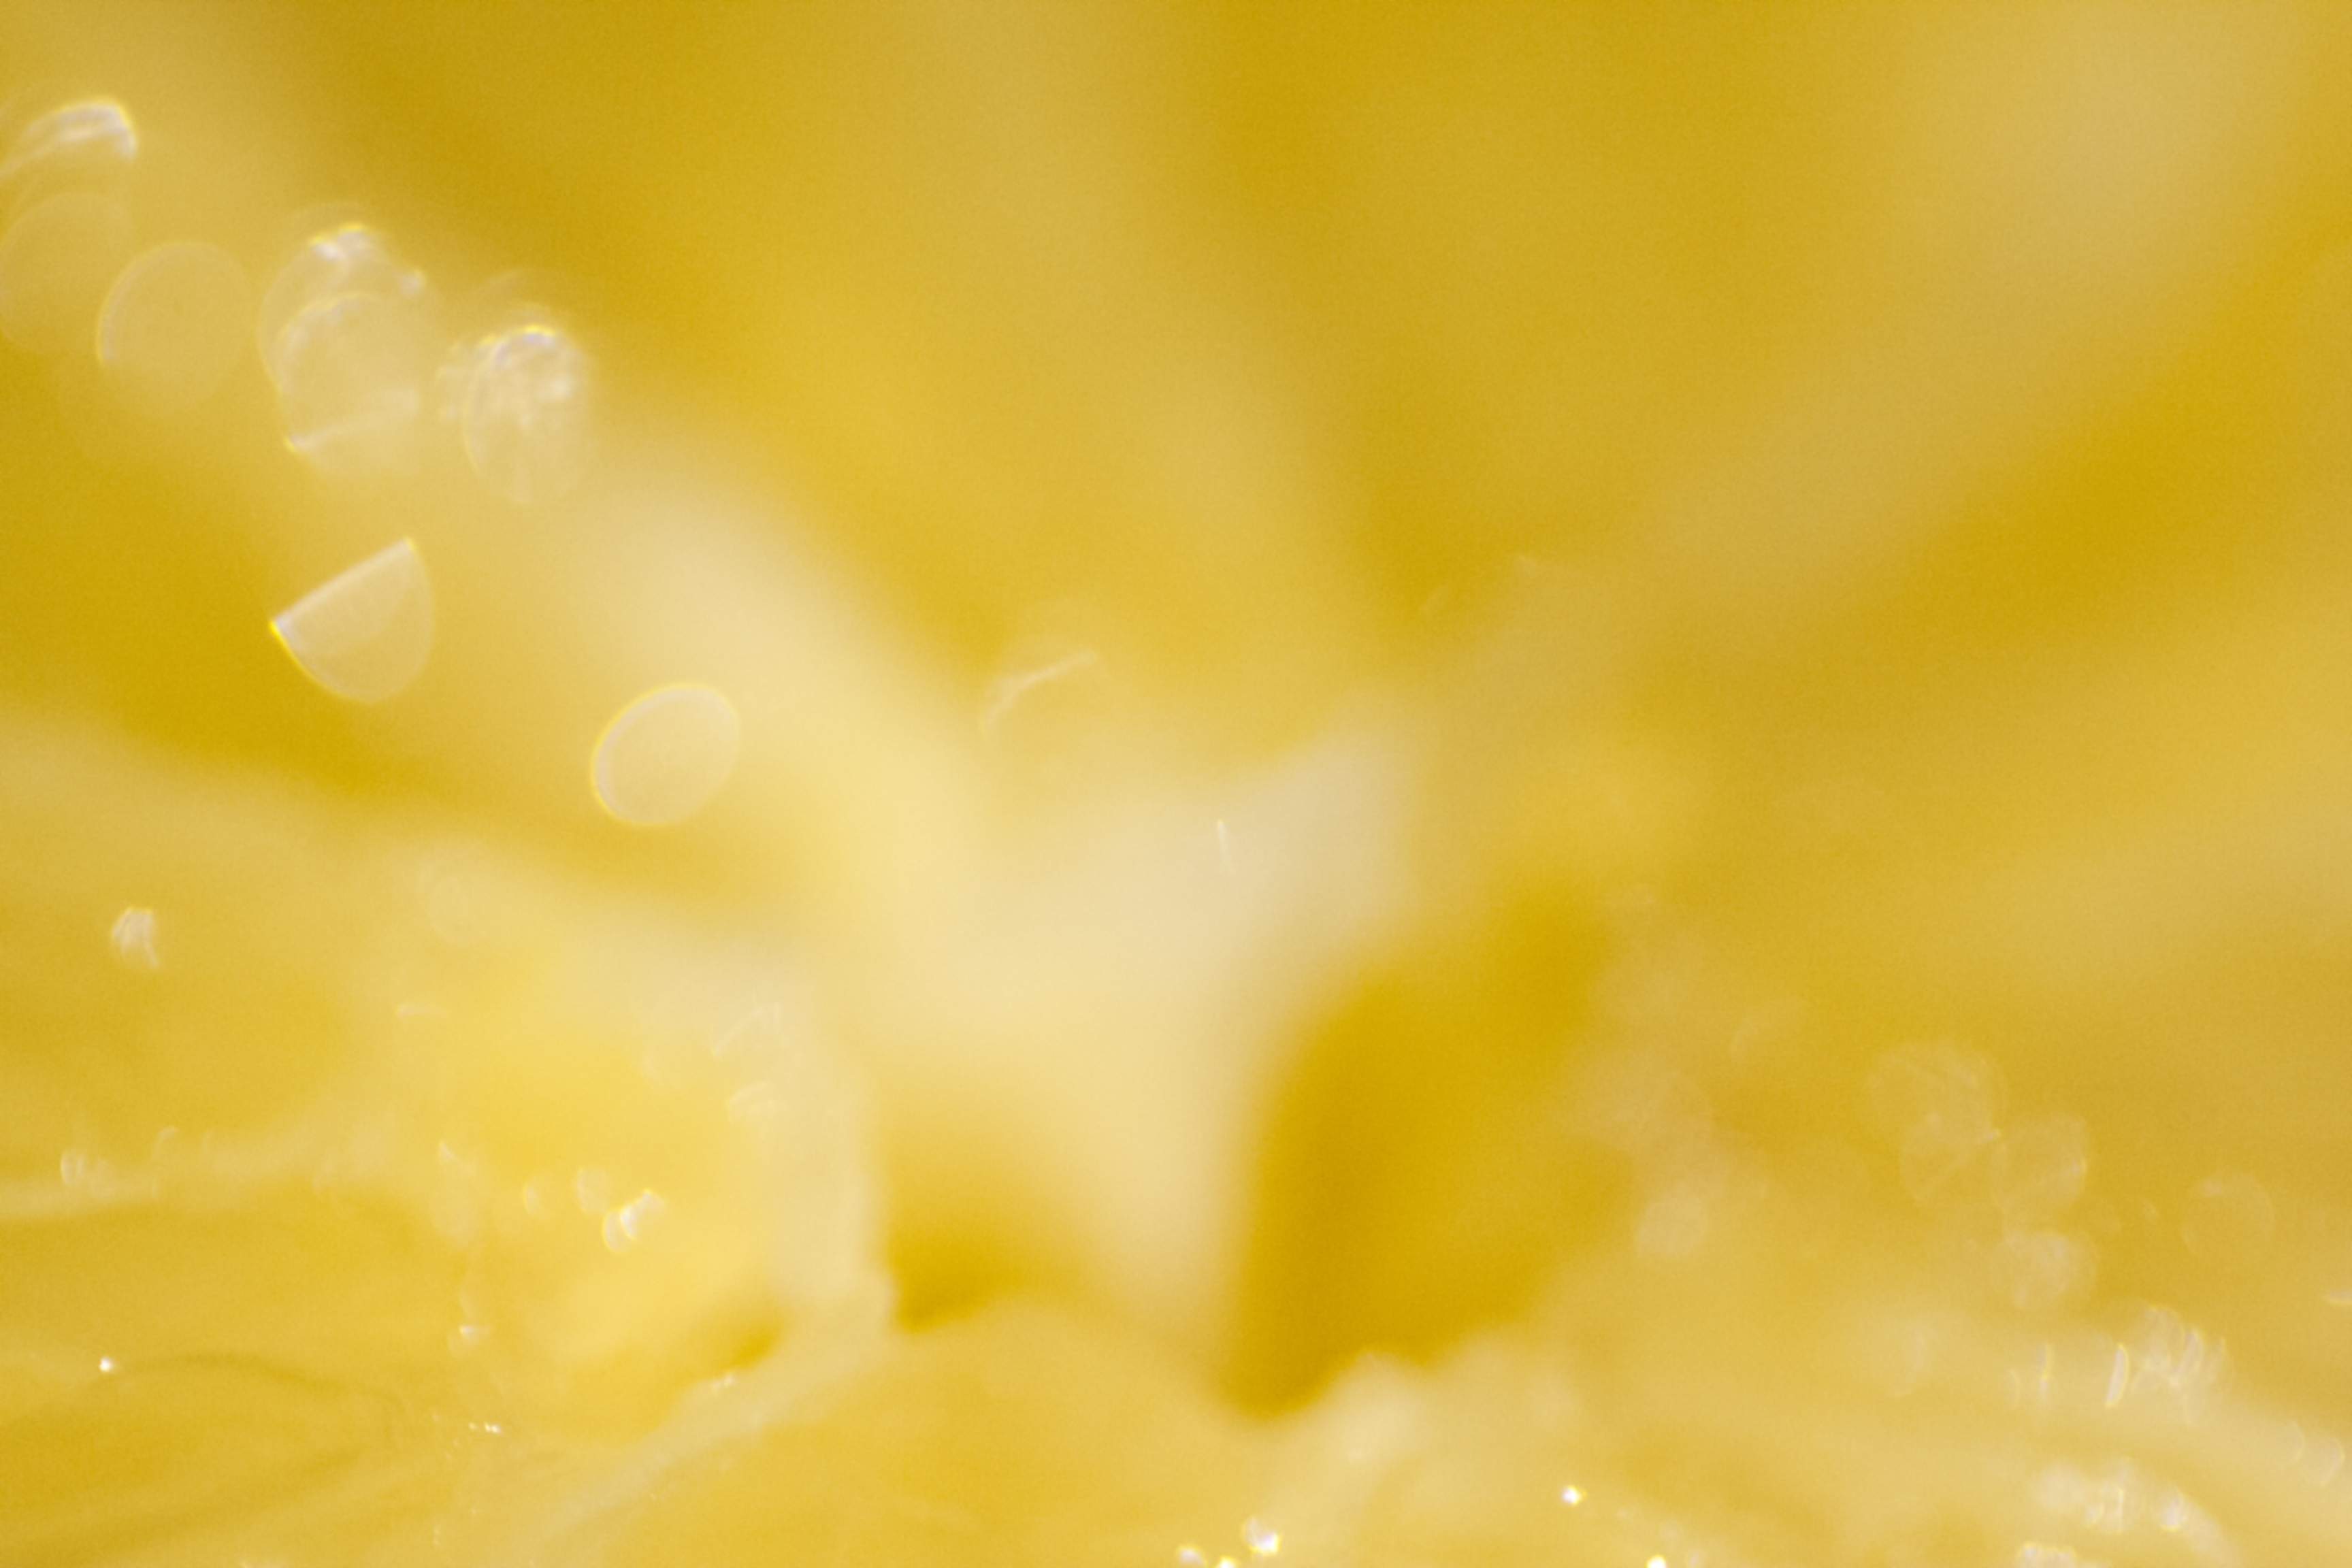
nature, plant, fruit, sunlight, flower, petal, food, produce, macro, fresh, yellow, closeup, health, lemon, juice, close up, tropical fruit, vitamin, nutrition, cleaning, diet, vitamins, macro photography, a healthy diet, flowering plant, slimming, the richness of, southern fruits, the interior of the fruit, land plant